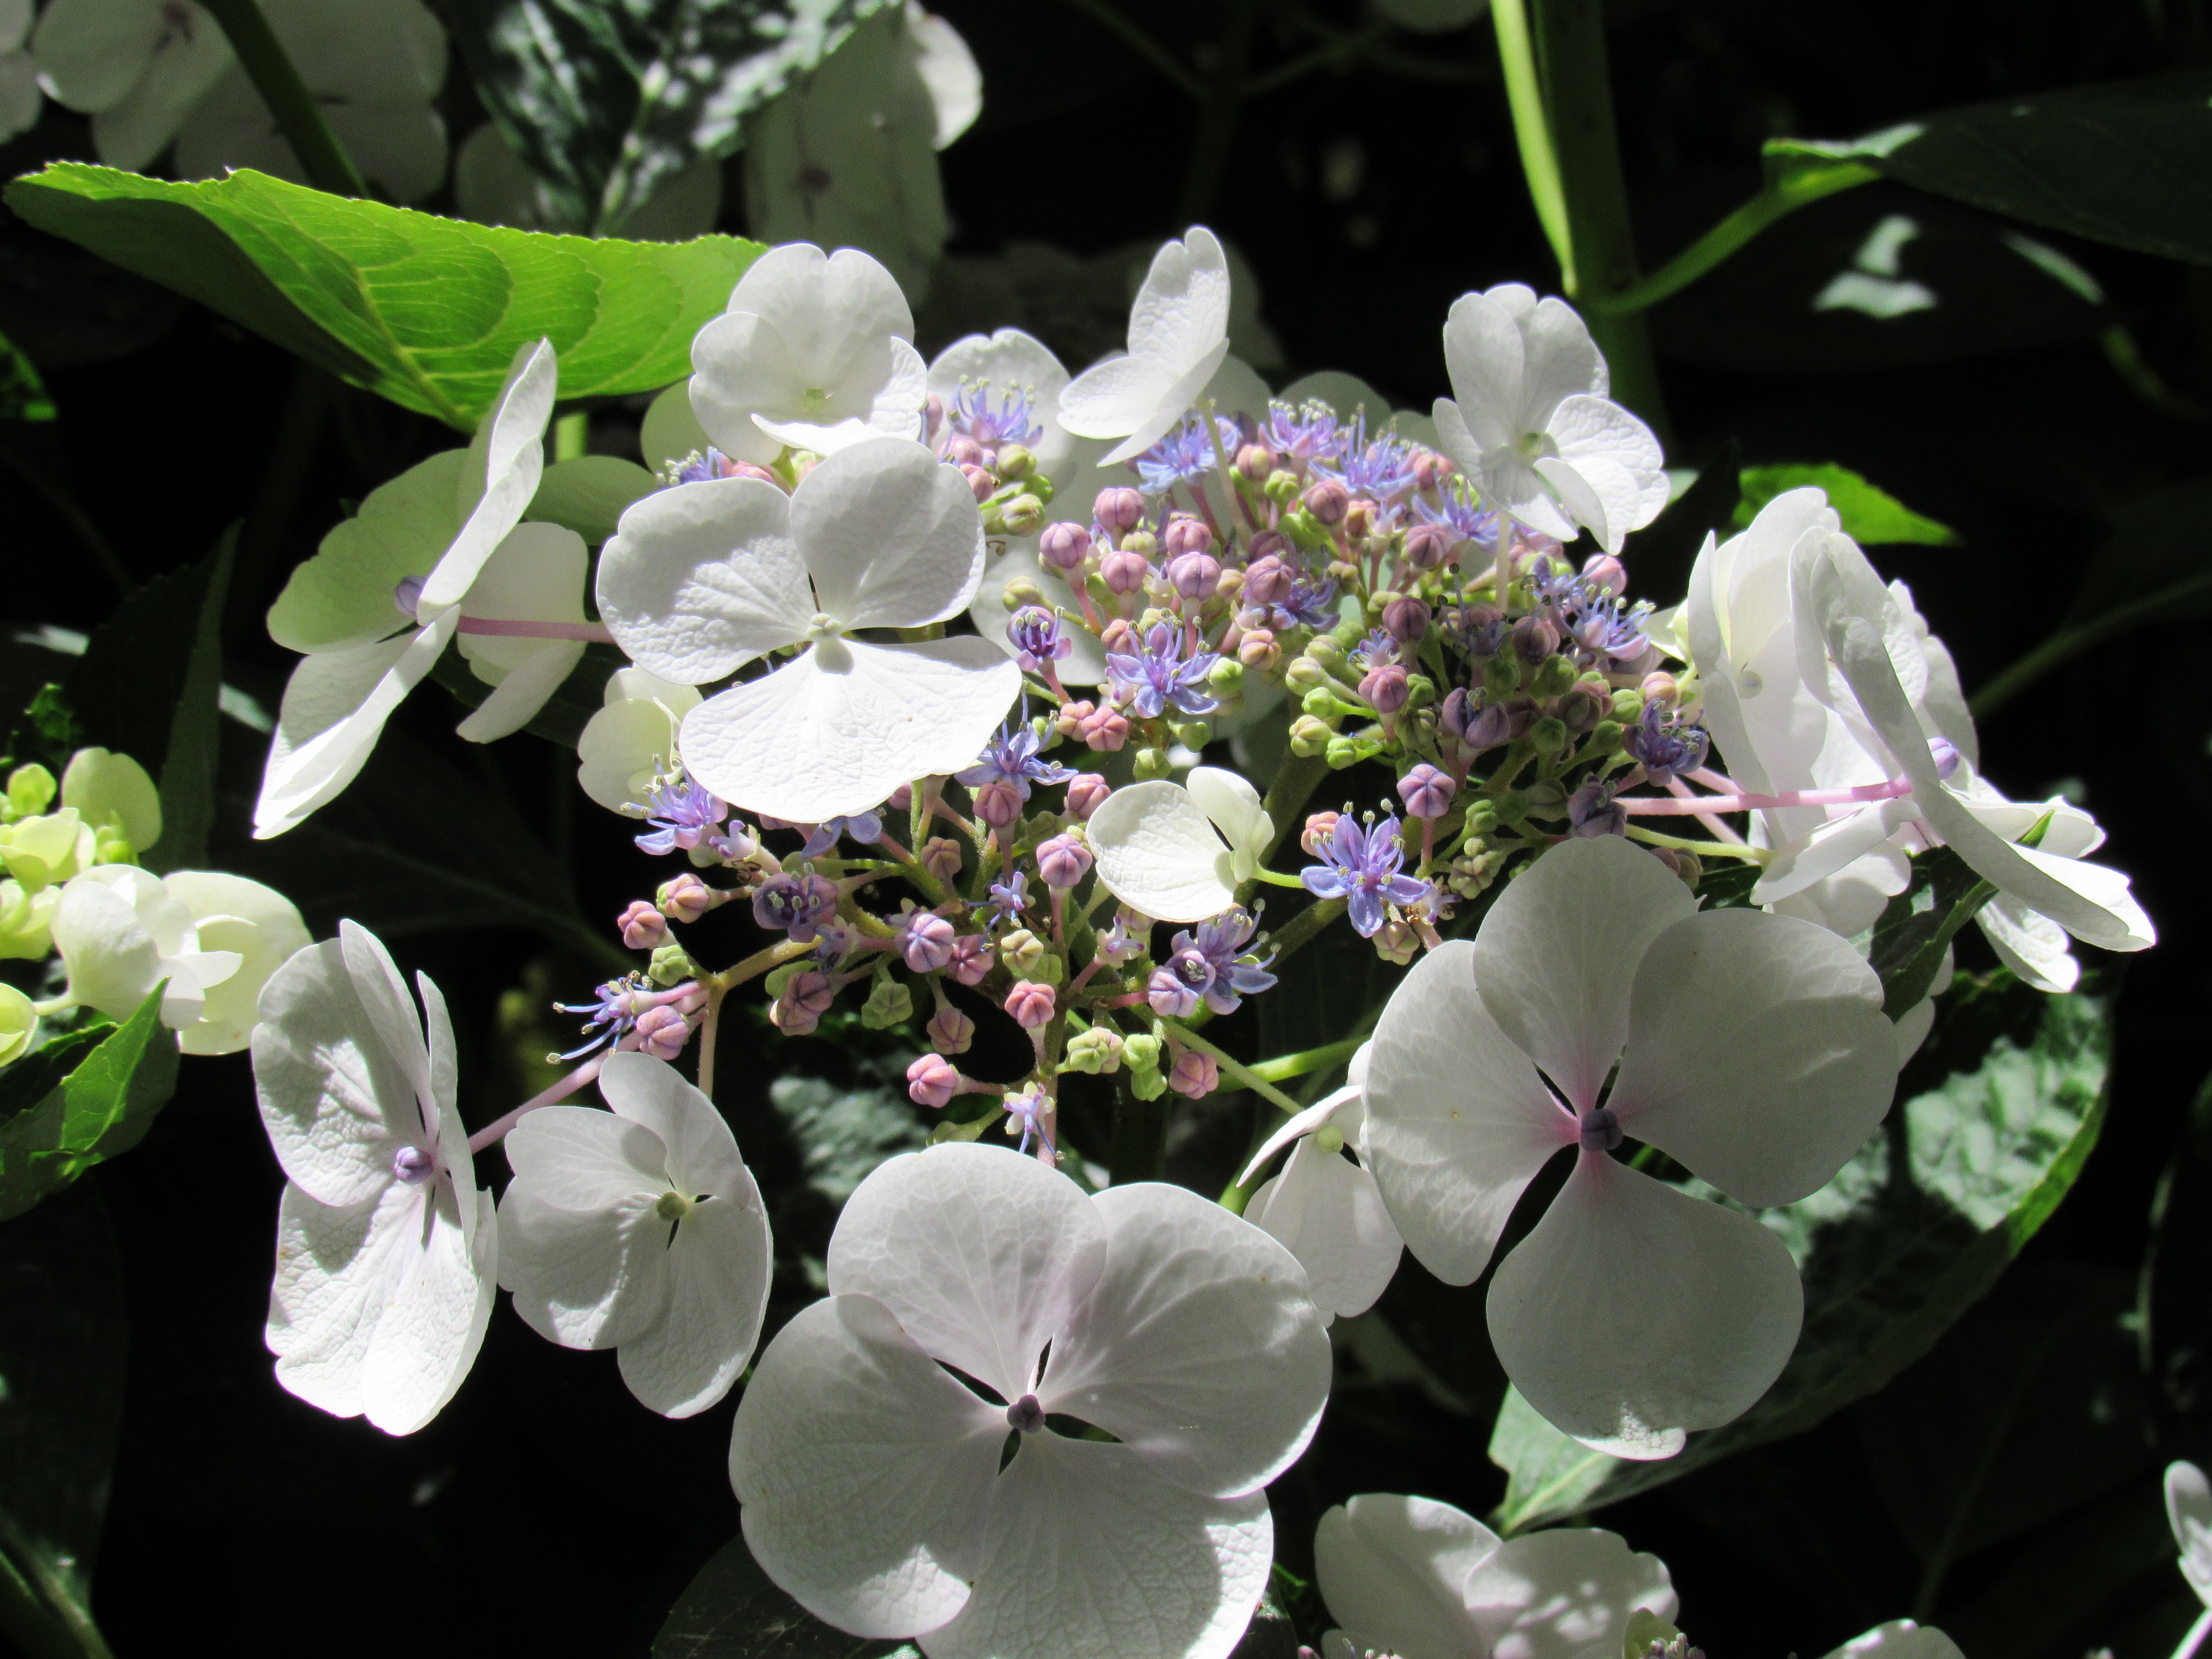
nature, blossom, plant, flower, petal, botany, garden, flora, hydrangea, wildflower, floristry, macro photography, flowering plant, hydrangeaceae, annual plant, land plant, violet family